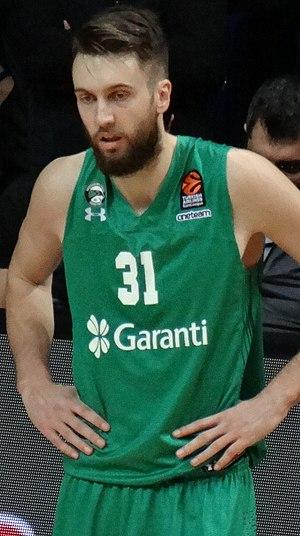
Žanis Peiners, né le 2 août 1990, à Rēzekne, en Lettonie, est un joueur letton de basket-ball. Il évolue aux postes d'ailier et d'ailier fort.